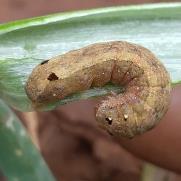
Crop: Onion
Condition: caterpillar-p